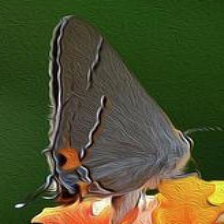
Species: GREY HAIRSTREAK
Butterfly family (ImageNet category): lycaenid_butterfly